The 7 Beer Itch

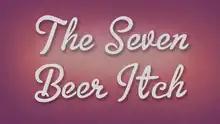
Title card; spelled as "The Seven Beer Itch"

"The 7 Beer Itch" is the fifth episode of the thirty-second season of the American animated television series "The Simpsons", and the 689th episode overall. It aired in the United States on Fox on November 8, 2020. The episode was directed by Mike Frank Polcino, and the teleplay was written by Joel H. Cohen and John Frink from a story by Al Jean.